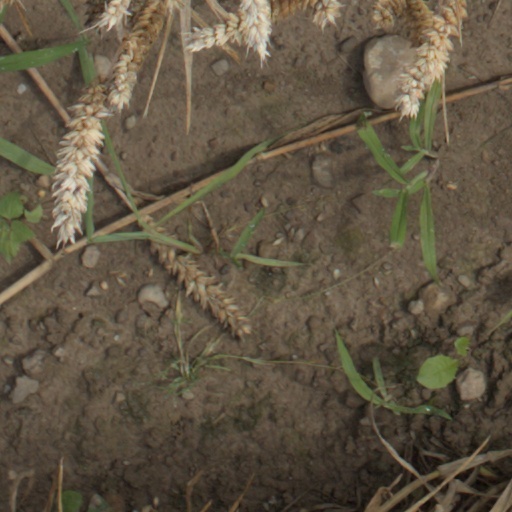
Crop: wheat